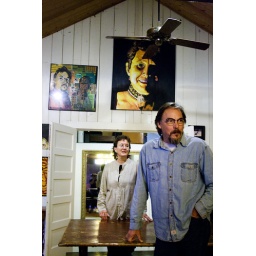
Karol and Rusty Pruett by the old girls scout table